Resort island

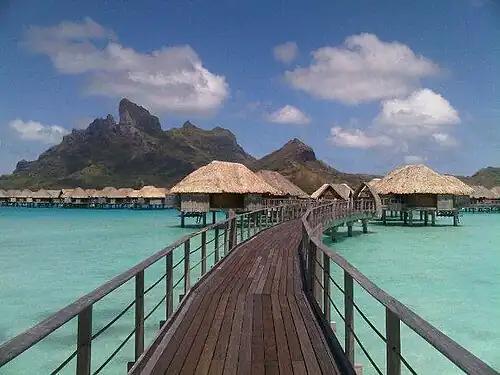
Four Seasons Resort Bora Bora, overwater bungalows at Bora Bora, French Polynesia

Resort islands mostly rely on their natural environment to attract visitors, such as beaches, biodiversity of coral reefs and forest, or secluded and private locations. Others might rely on their man-made built attractions, such as spas, amusement parks, casinos or nightlife.